Mawddwy Railway

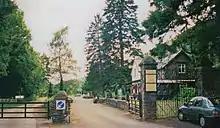
The entrance to Dinas Mawddwy station, looking south. The building on the right is the original station

About 600 yards before Dinas Mawddwy station, the railway passed "Quarry cottages" at Maes-y-camlan. Here there was a junction, with the main line heading north-west to Dinas Mawddwy and a short branch heading due north to the main mill of the Minllyn slate quarry. A long incline carried the gauge tramway down from the quarry to the mill.